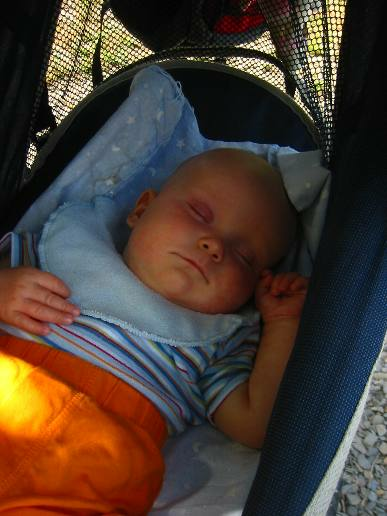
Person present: Yes